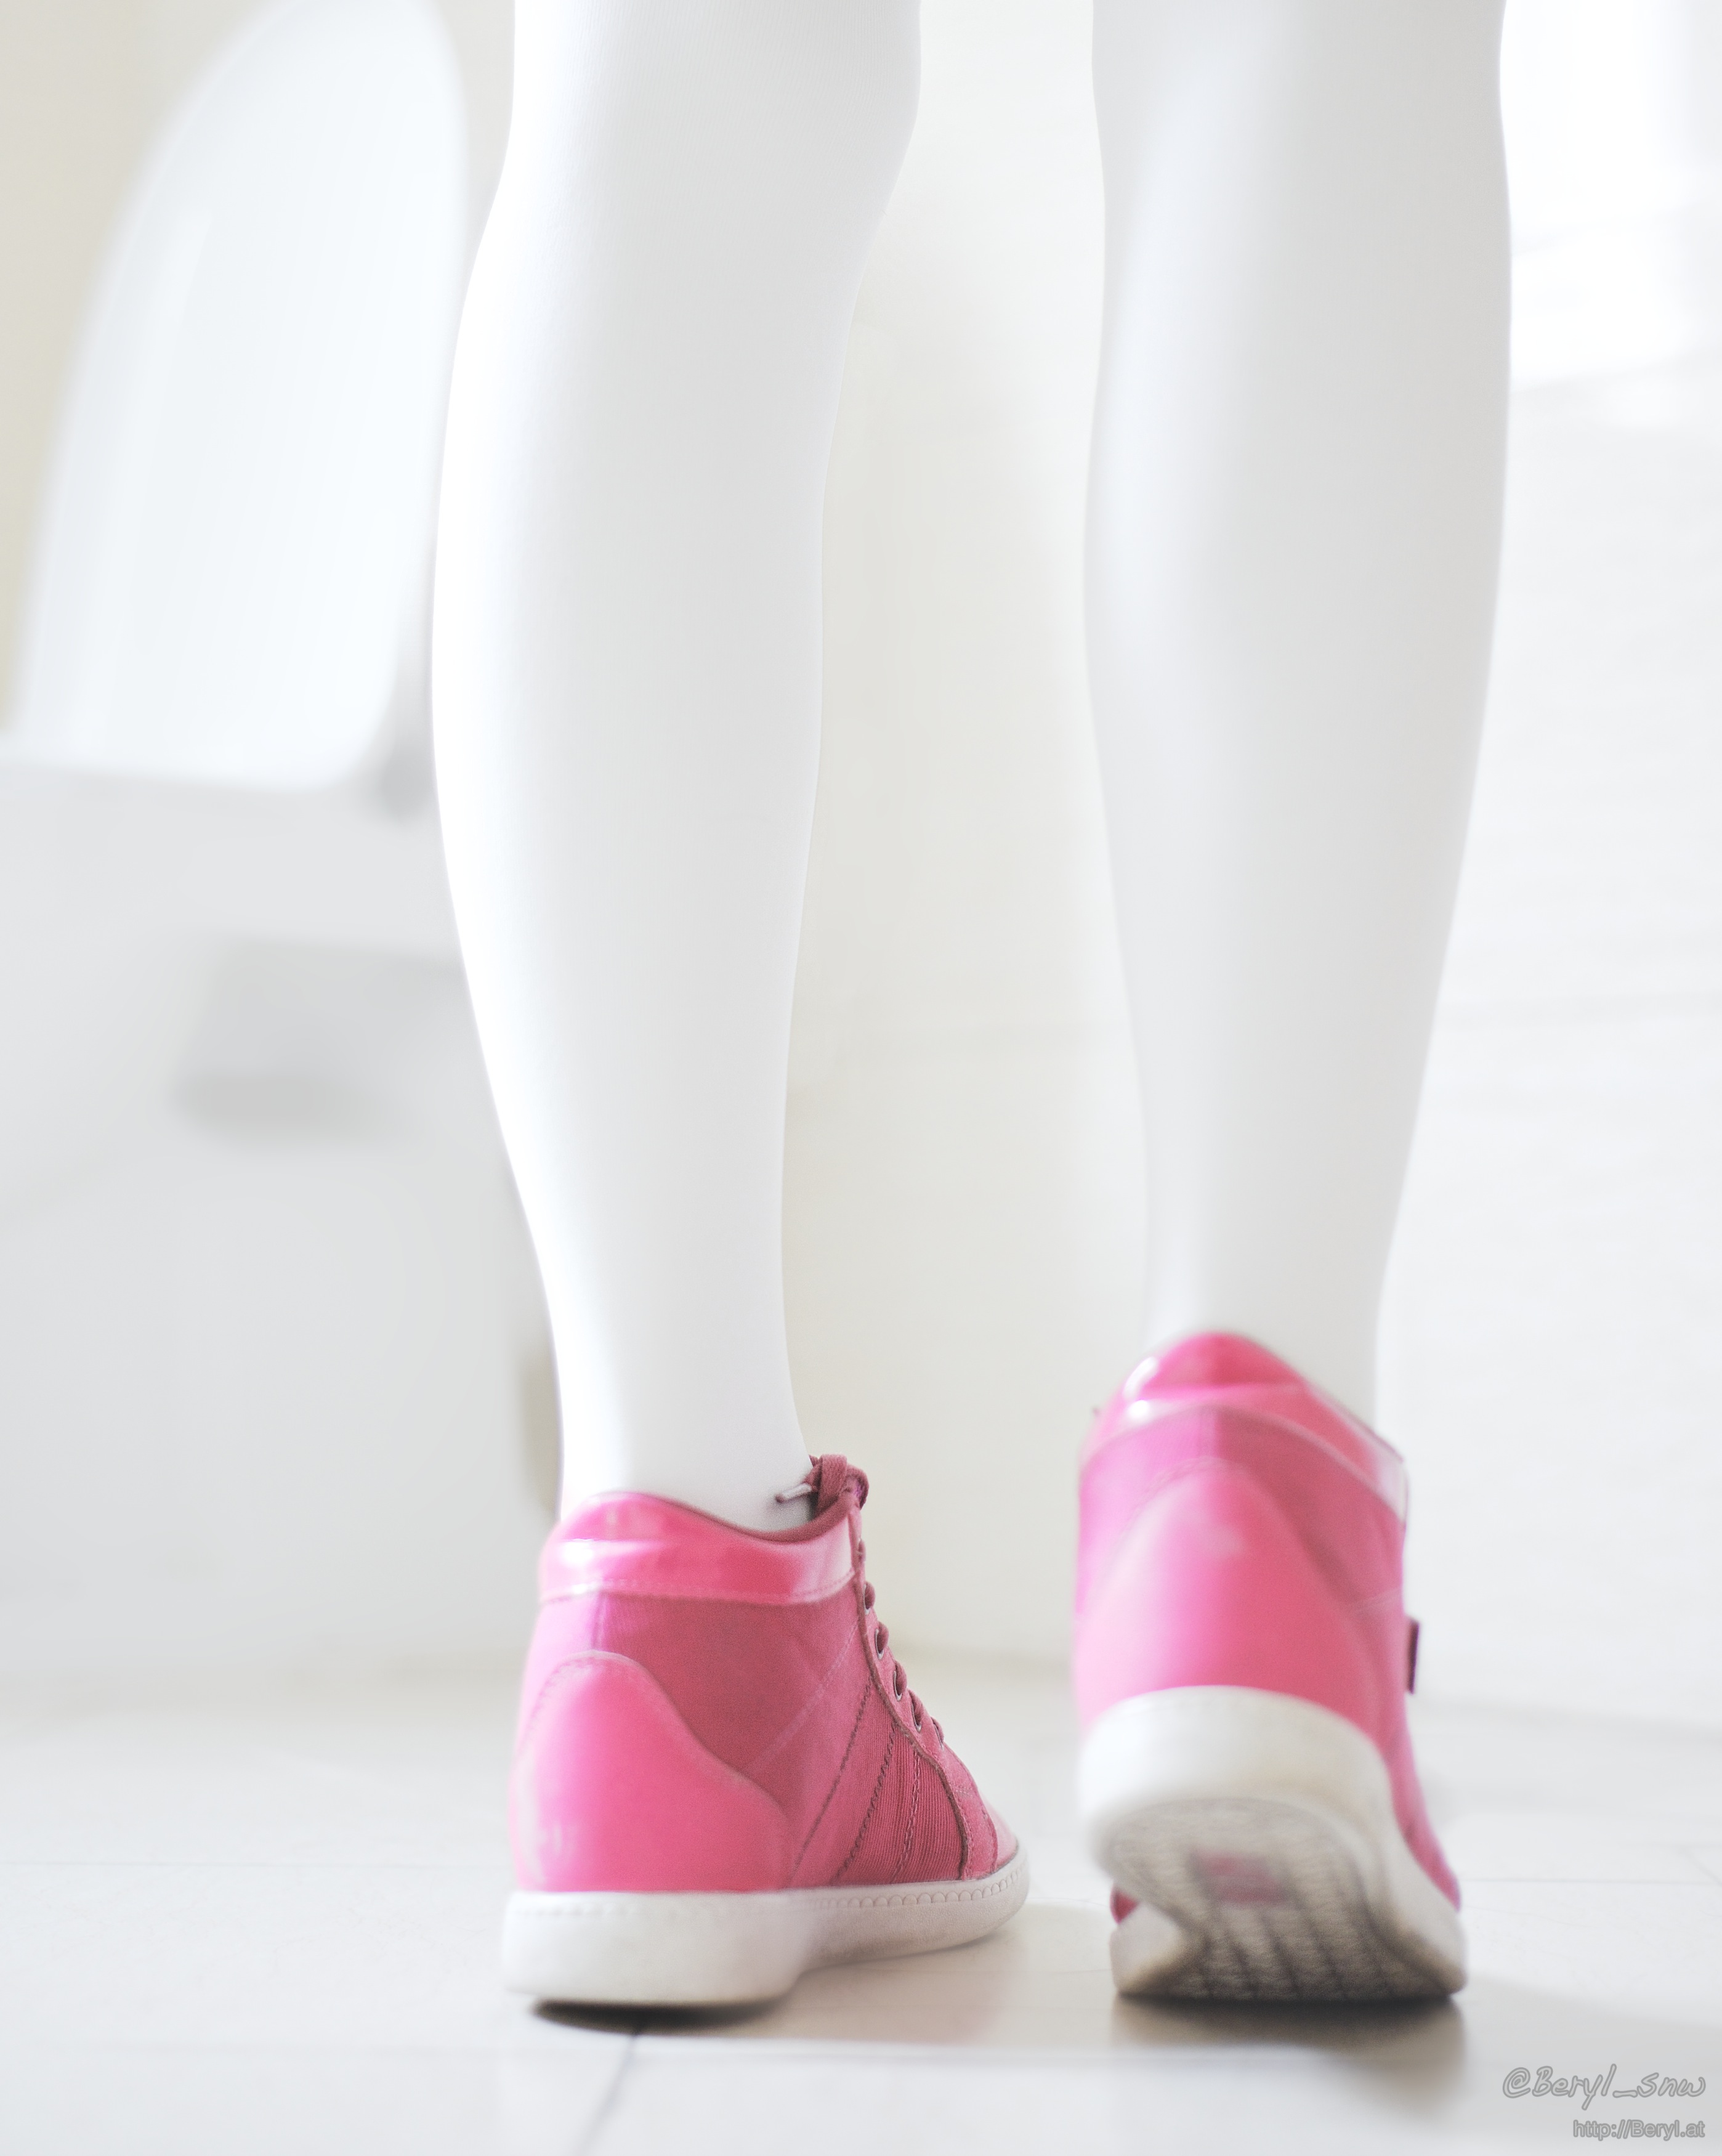
shoe, winter, light, girl, white, warm, leg, portrait, clean, nikon, room, pink, human body, textile, shoes, 50mm, legs, thigh, footwear, tiny, faceless, uniform, school, soft, skirt, magenta, socks, tights, pantyhose, teenage, d800e, opaque, thick, high heeled footwear